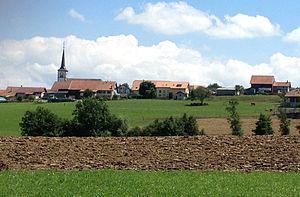
Le village de Villarimboud dans la commune fribourgeoise de La Folliaz en Suisse.
Villarimboud est une localité et une ancienne commune suisse du canton de Fribourg, située dans le district de la Glâne.
La Folliaz est une ancienne commune suisse du canton de Fribourg, située dans le district de la Glâne.